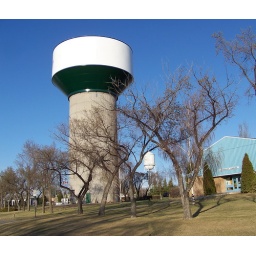
New town water tower in Kindersley, Saskatchewan in April 2010.